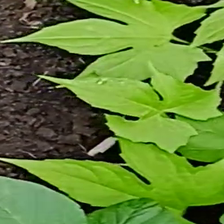
Weed species: Obscure_morning _glory(Ipomoea obscura)